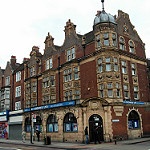
Scene: Outdoor